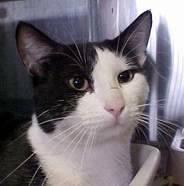
cat